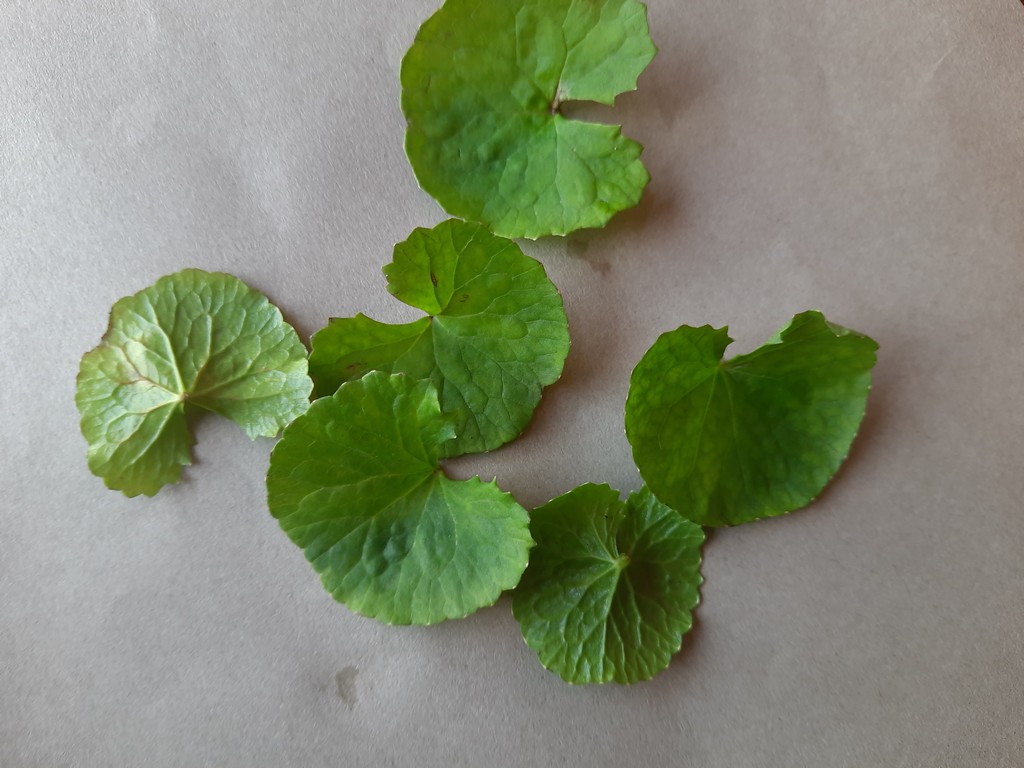
Label: Healthy